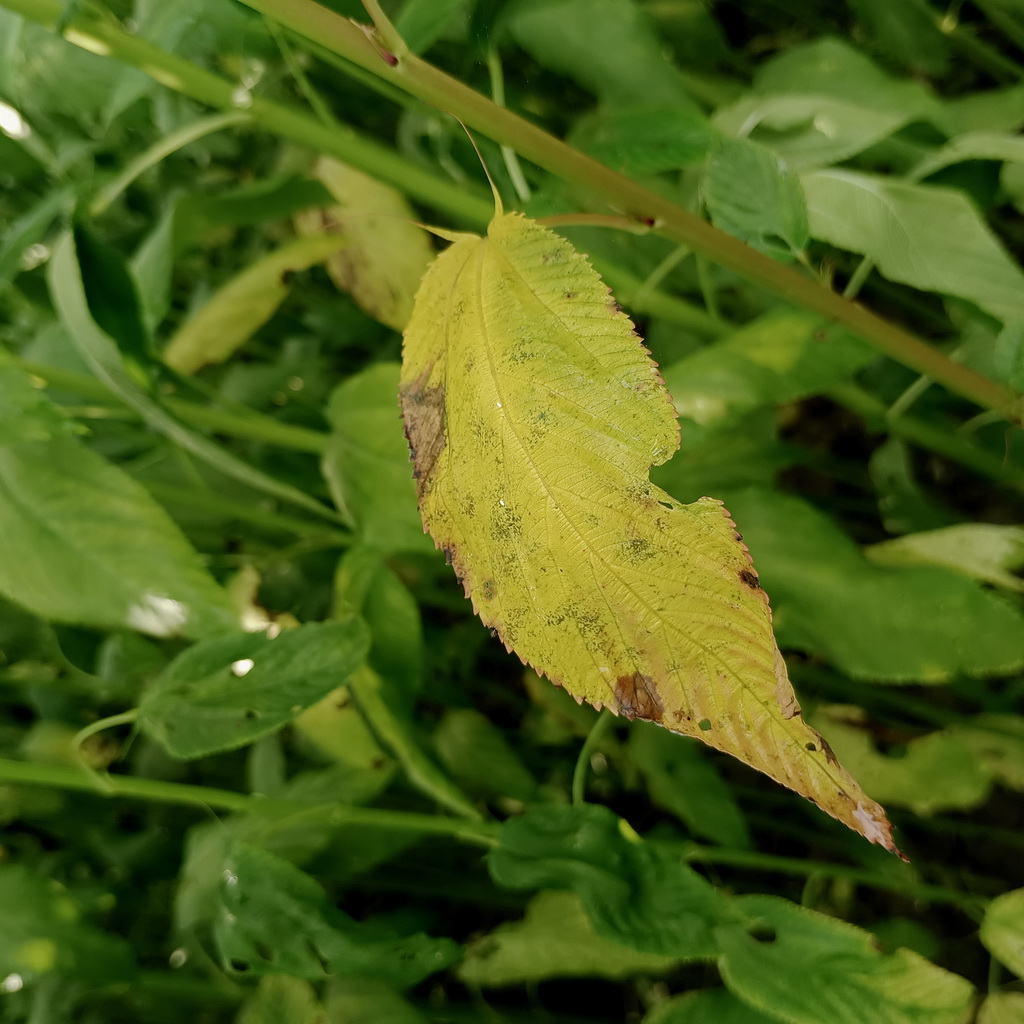
Label: Mosaic